Carlos Antonio Mendoza

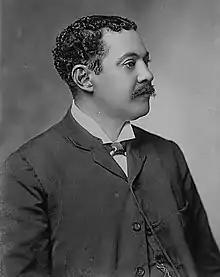

Carlos Antonio Mendoza Soto (31 October 1856, in Panama City – 13 February 1916) was a Panamanian politician who served in 1908 and 1909 as the second presidential designate in the government of José Domingo de Obaldía. After the death of the first presidential designate José Agustín Arango in 1909 he was first in line to the presidency. In that capacity, Mendoza became President of Panama from 1 March 1910 to 1 October 1910. He belonged to the Liberal Party.